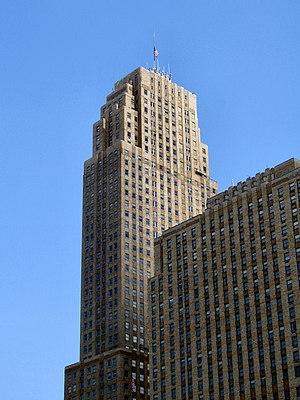
Depuis la construction de la PNC Tower en 1913, 14 immeubles d'au moins 100 mètres de hauteur ont été construits à Cincinnati dans l'État de l'Ohio aux États-Unis.
Cincinnati est une ville des États-Unis située dans le sud-ouest de l'État de l'Ohio, sur la rive droite du fleuve Ohio. Au recensement de 2010, il s'agissait de la troisième ville de l'Ohio avec 296 943 habitants. La zone métropolitaine qui s'étend dans l'Ohio et les États voisins de l'Indiana et du Kentucky comptait 2 130 151 habitants, soit la 27ᵉ des États-Unis et première de l'Ohio. La ville est historiquement un important centre industriel et d'immigration ; la communauté noire y représente plus d'un tiers de la population.